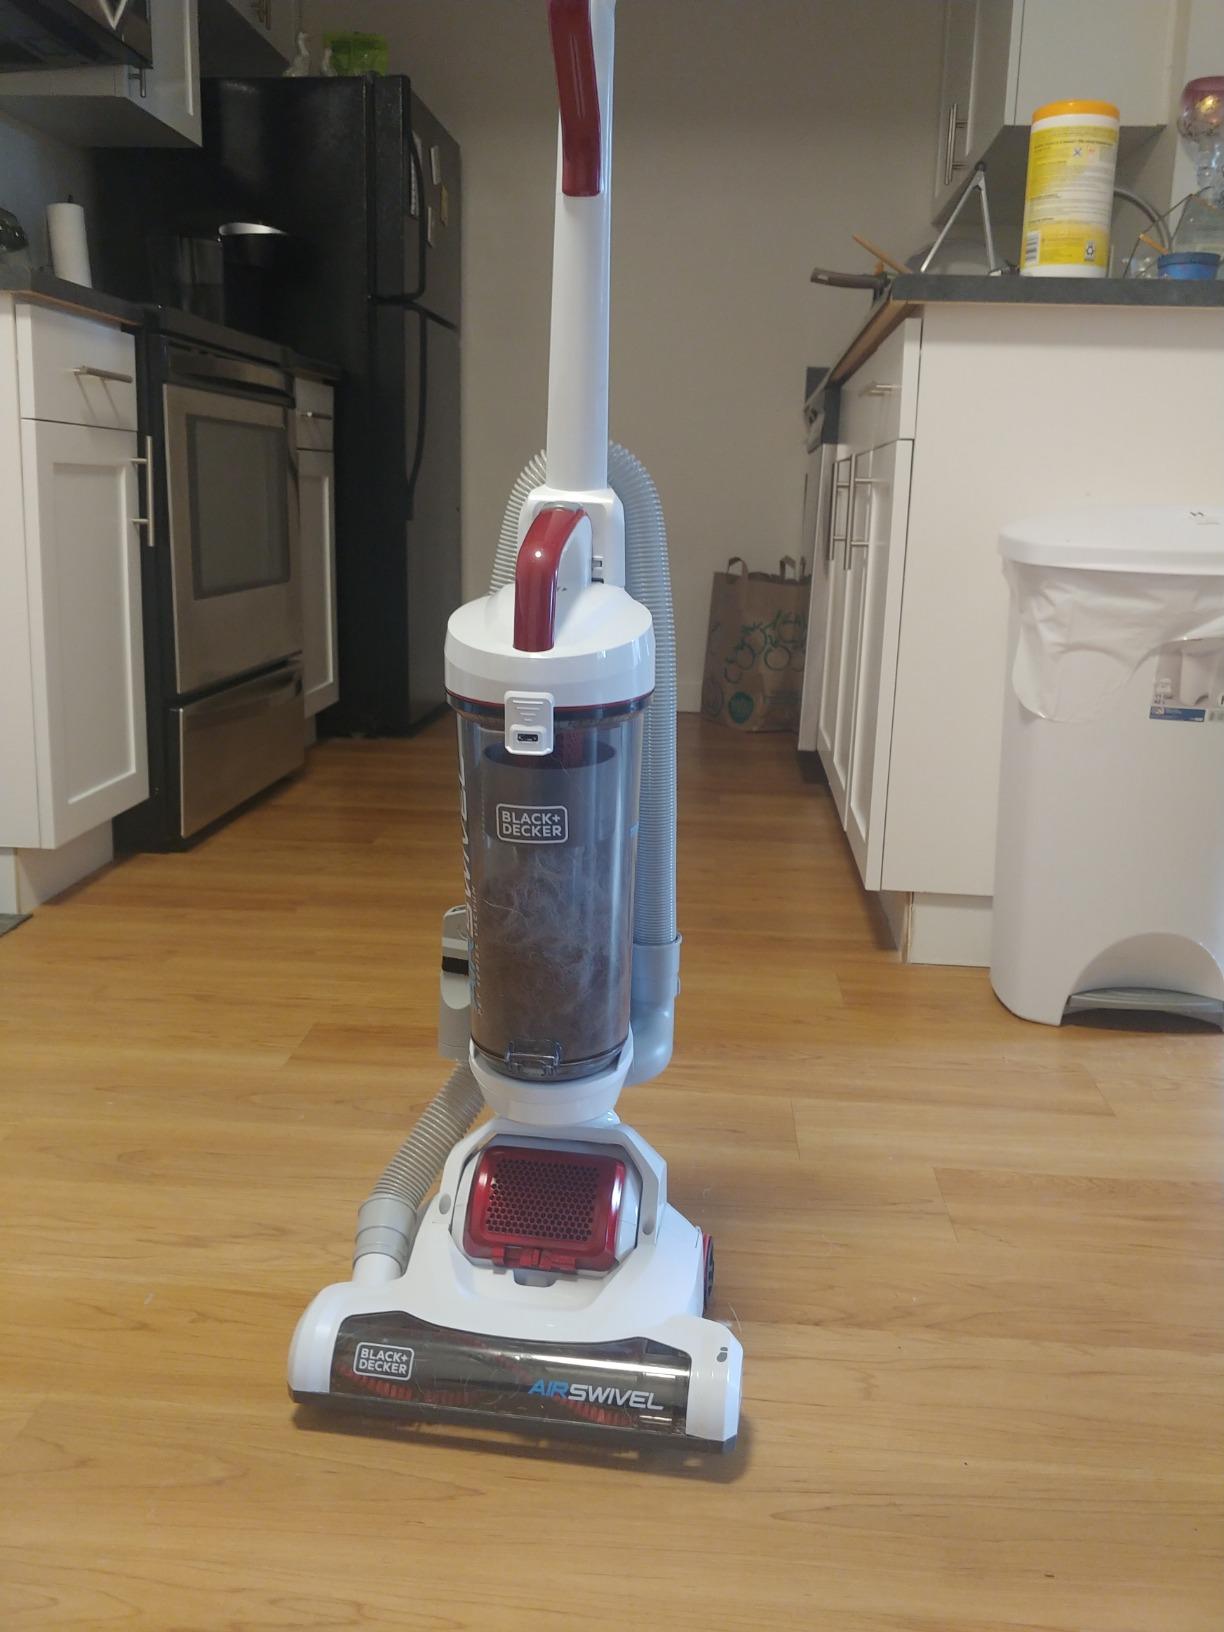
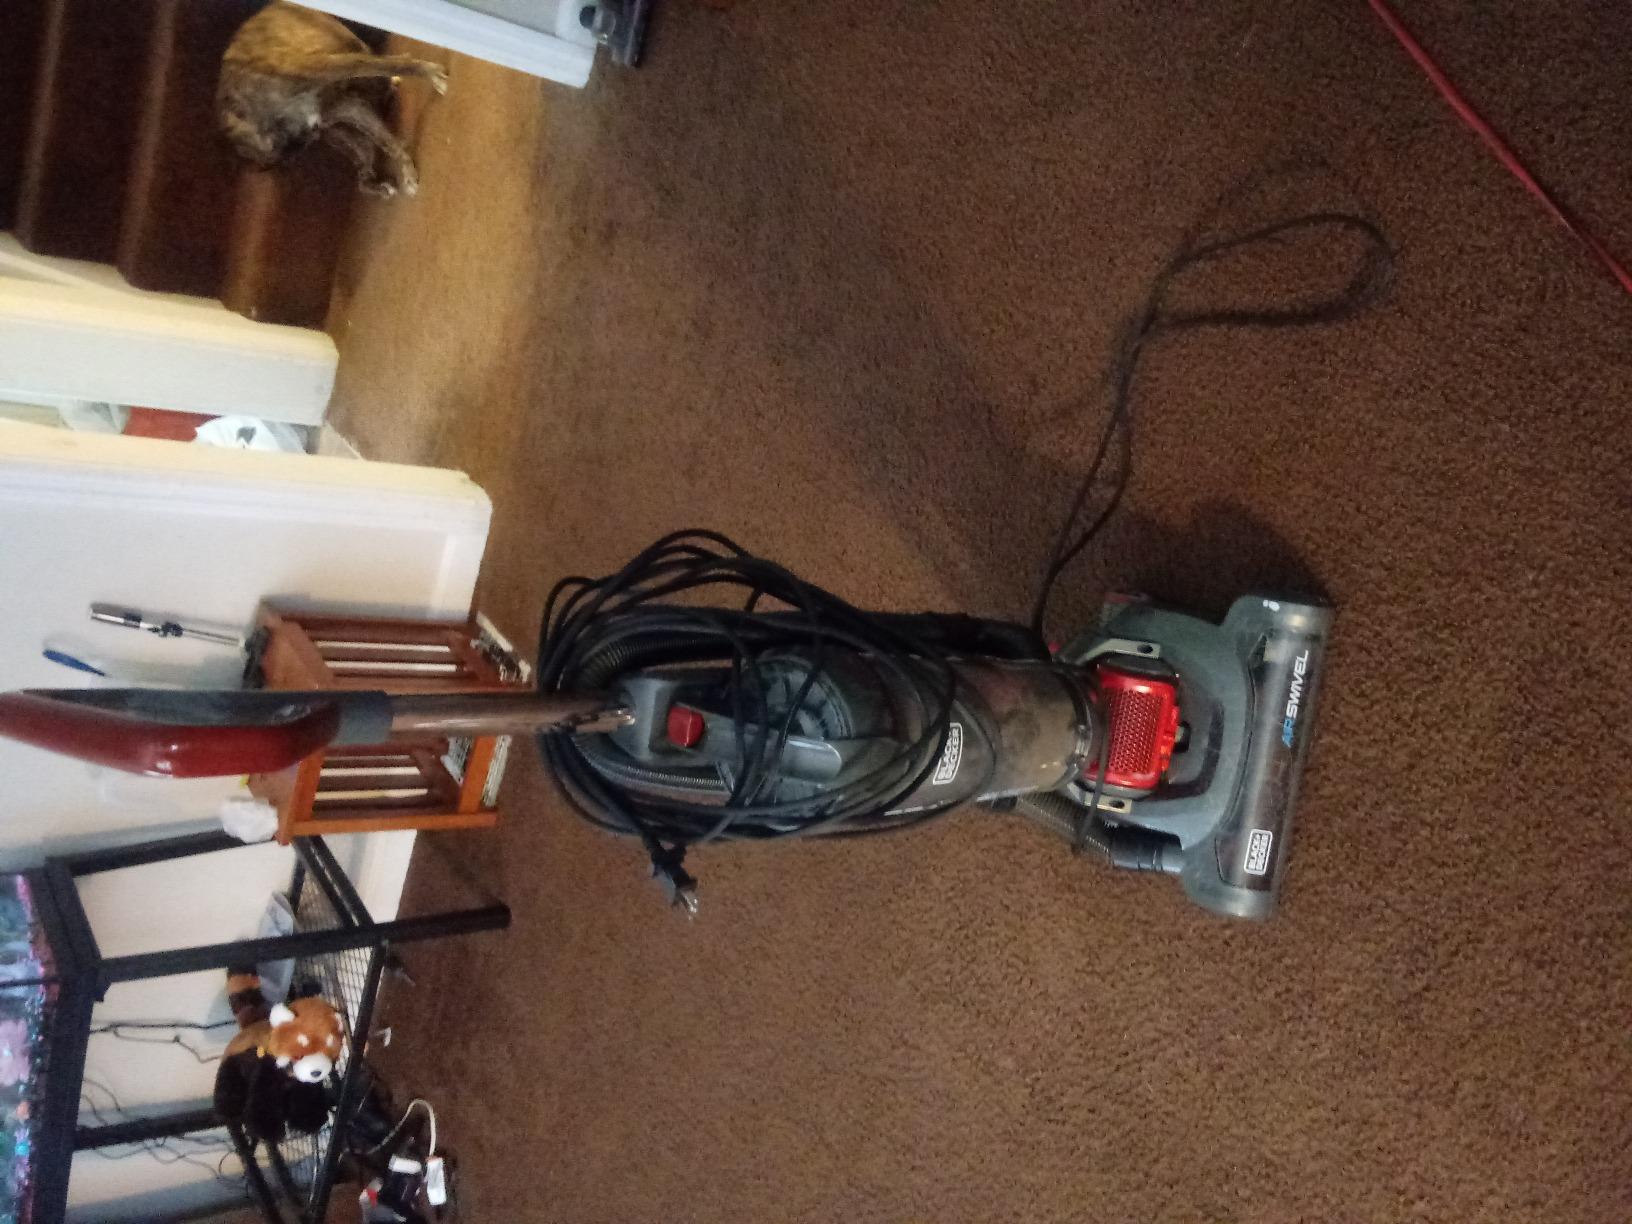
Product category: items_vacuum
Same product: no